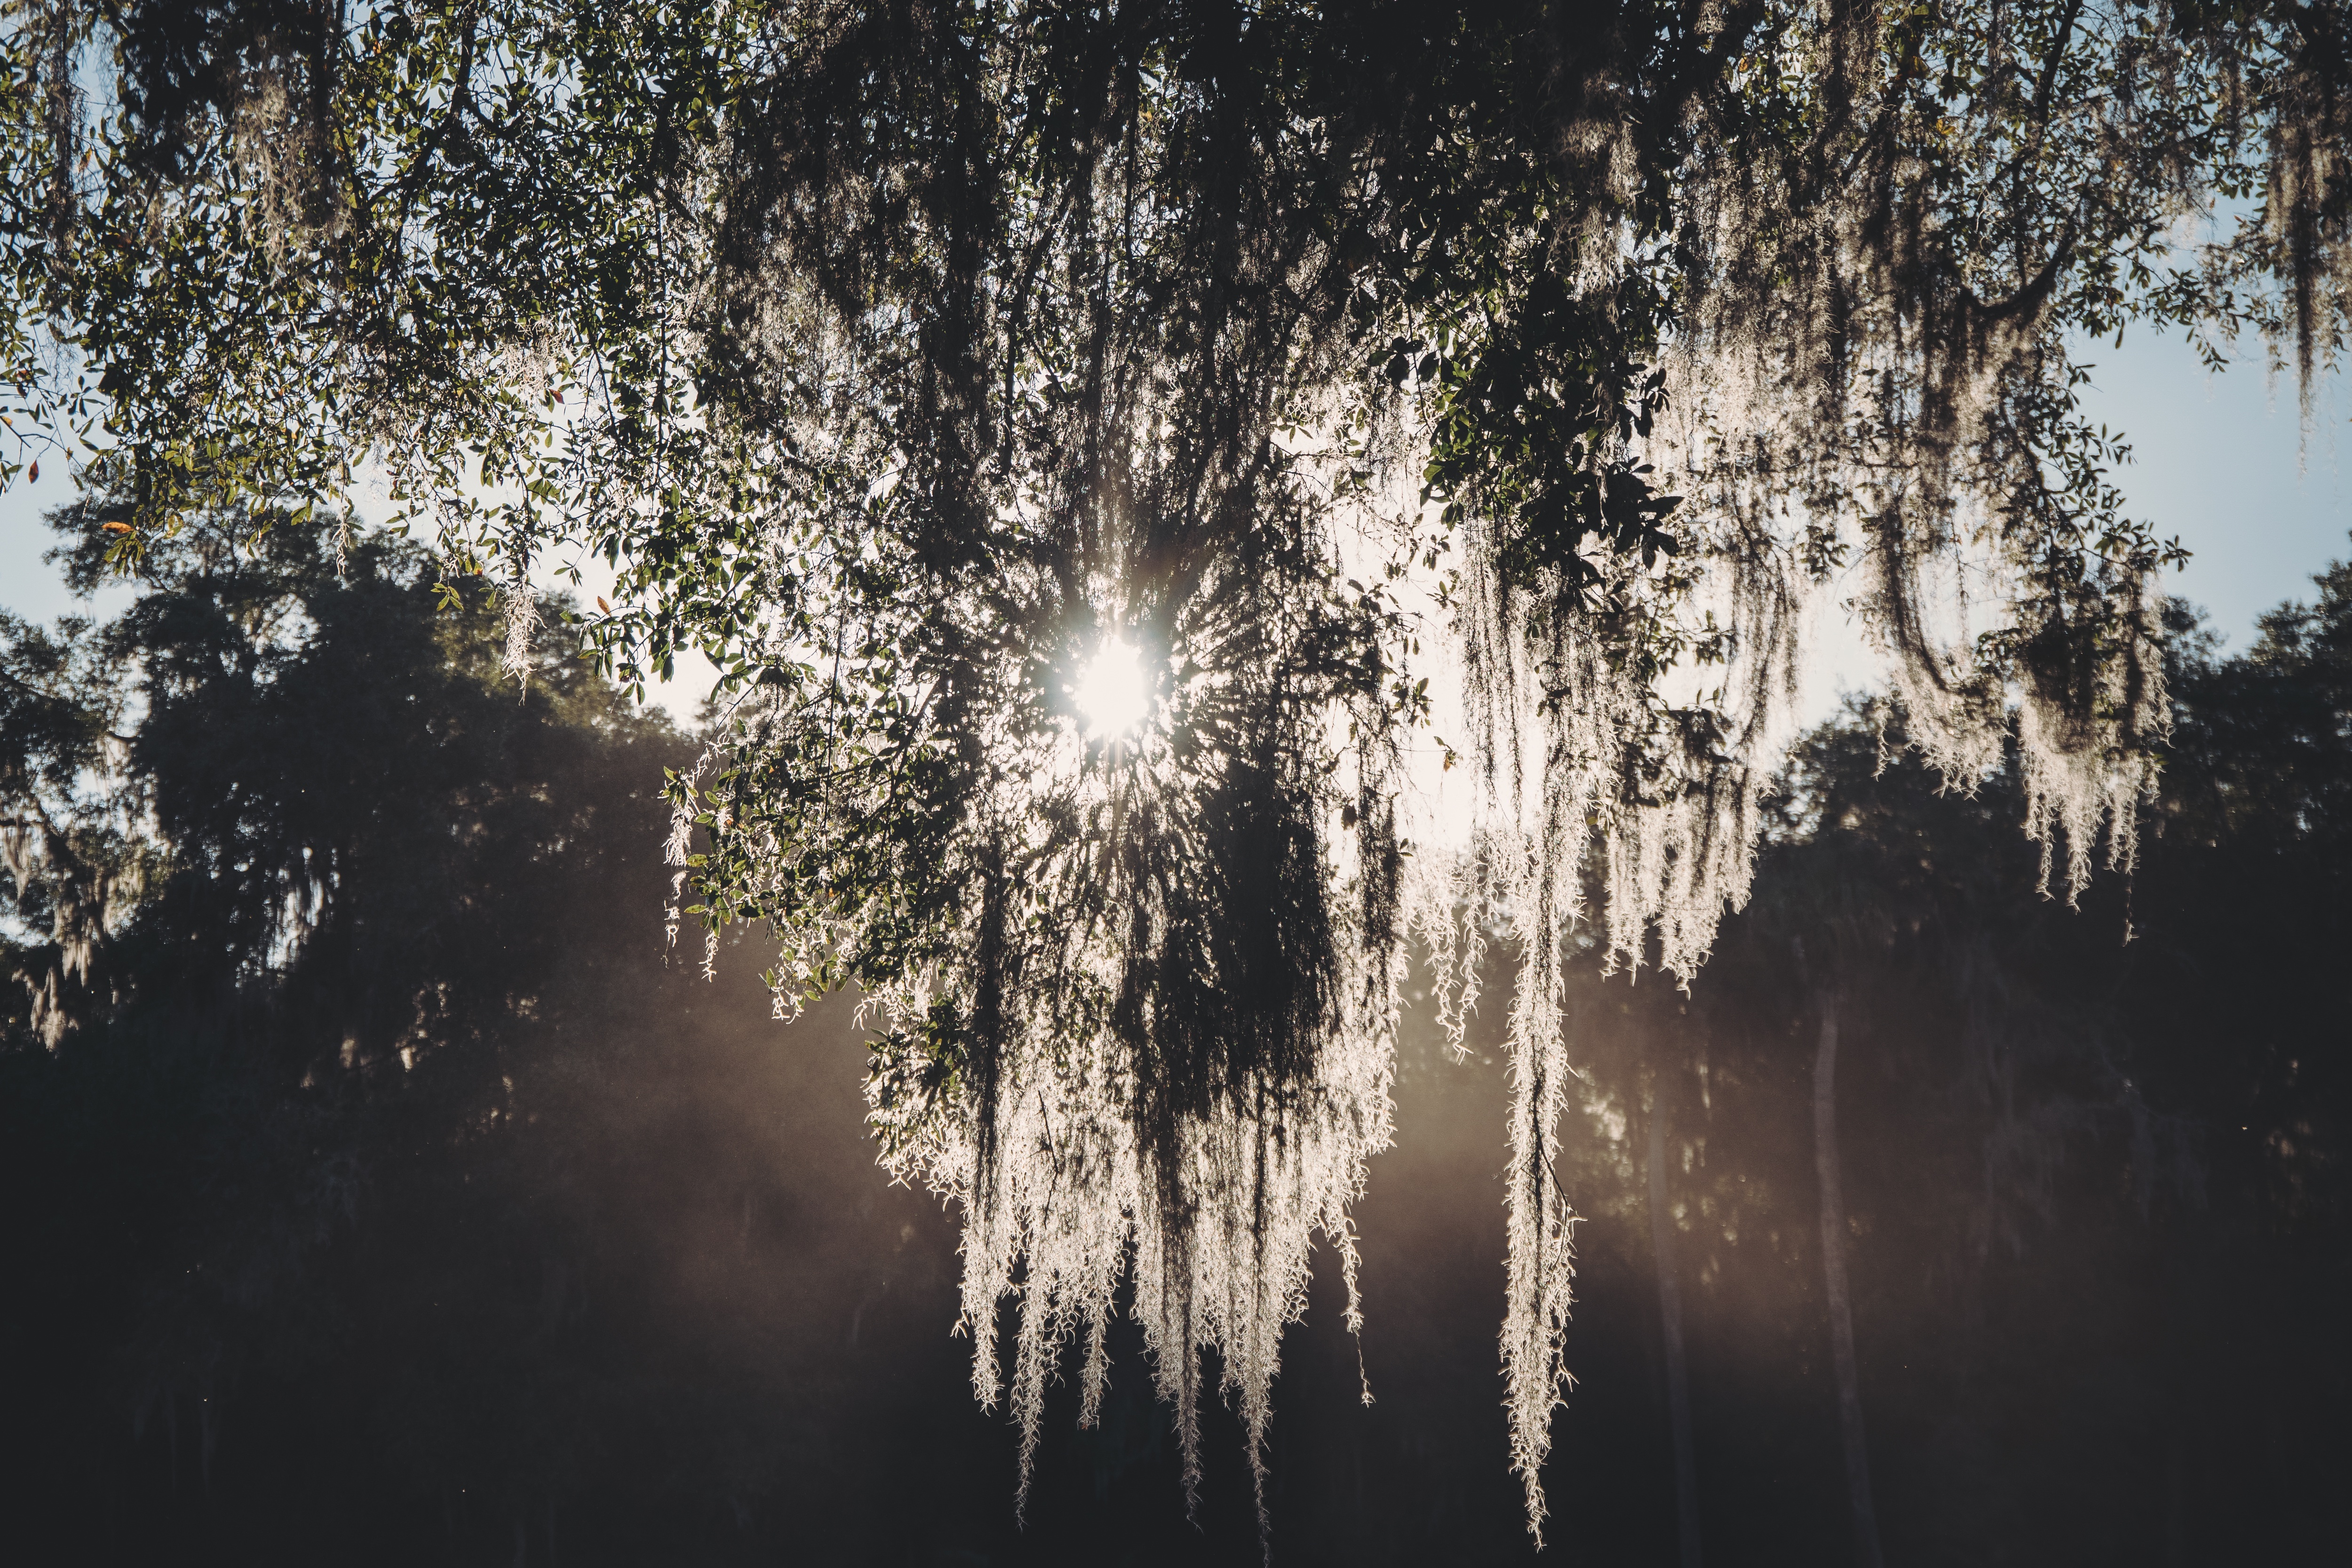
tree, nature, forest, branch, silhouette, winter, light, plant, sun, sunlight, leaf, flower, ice, reflection, autumn, darkness, season, habitat, atmospheric phenomenon, woody plant